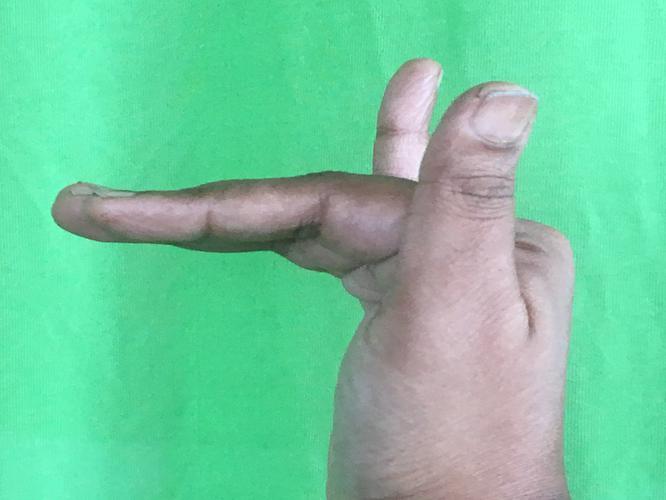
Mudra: Mrigasirsha
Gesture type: single_hand